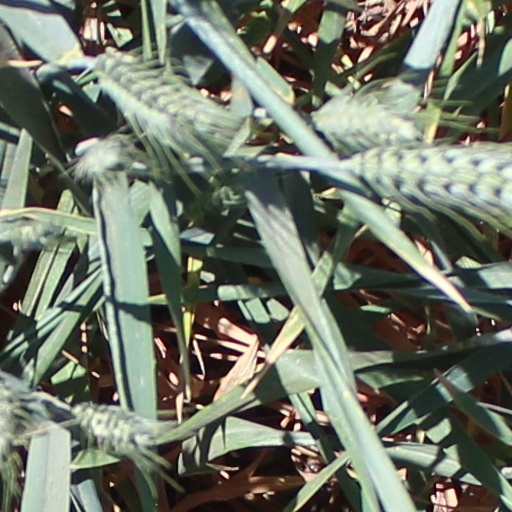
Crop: wheat